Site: brandenburg
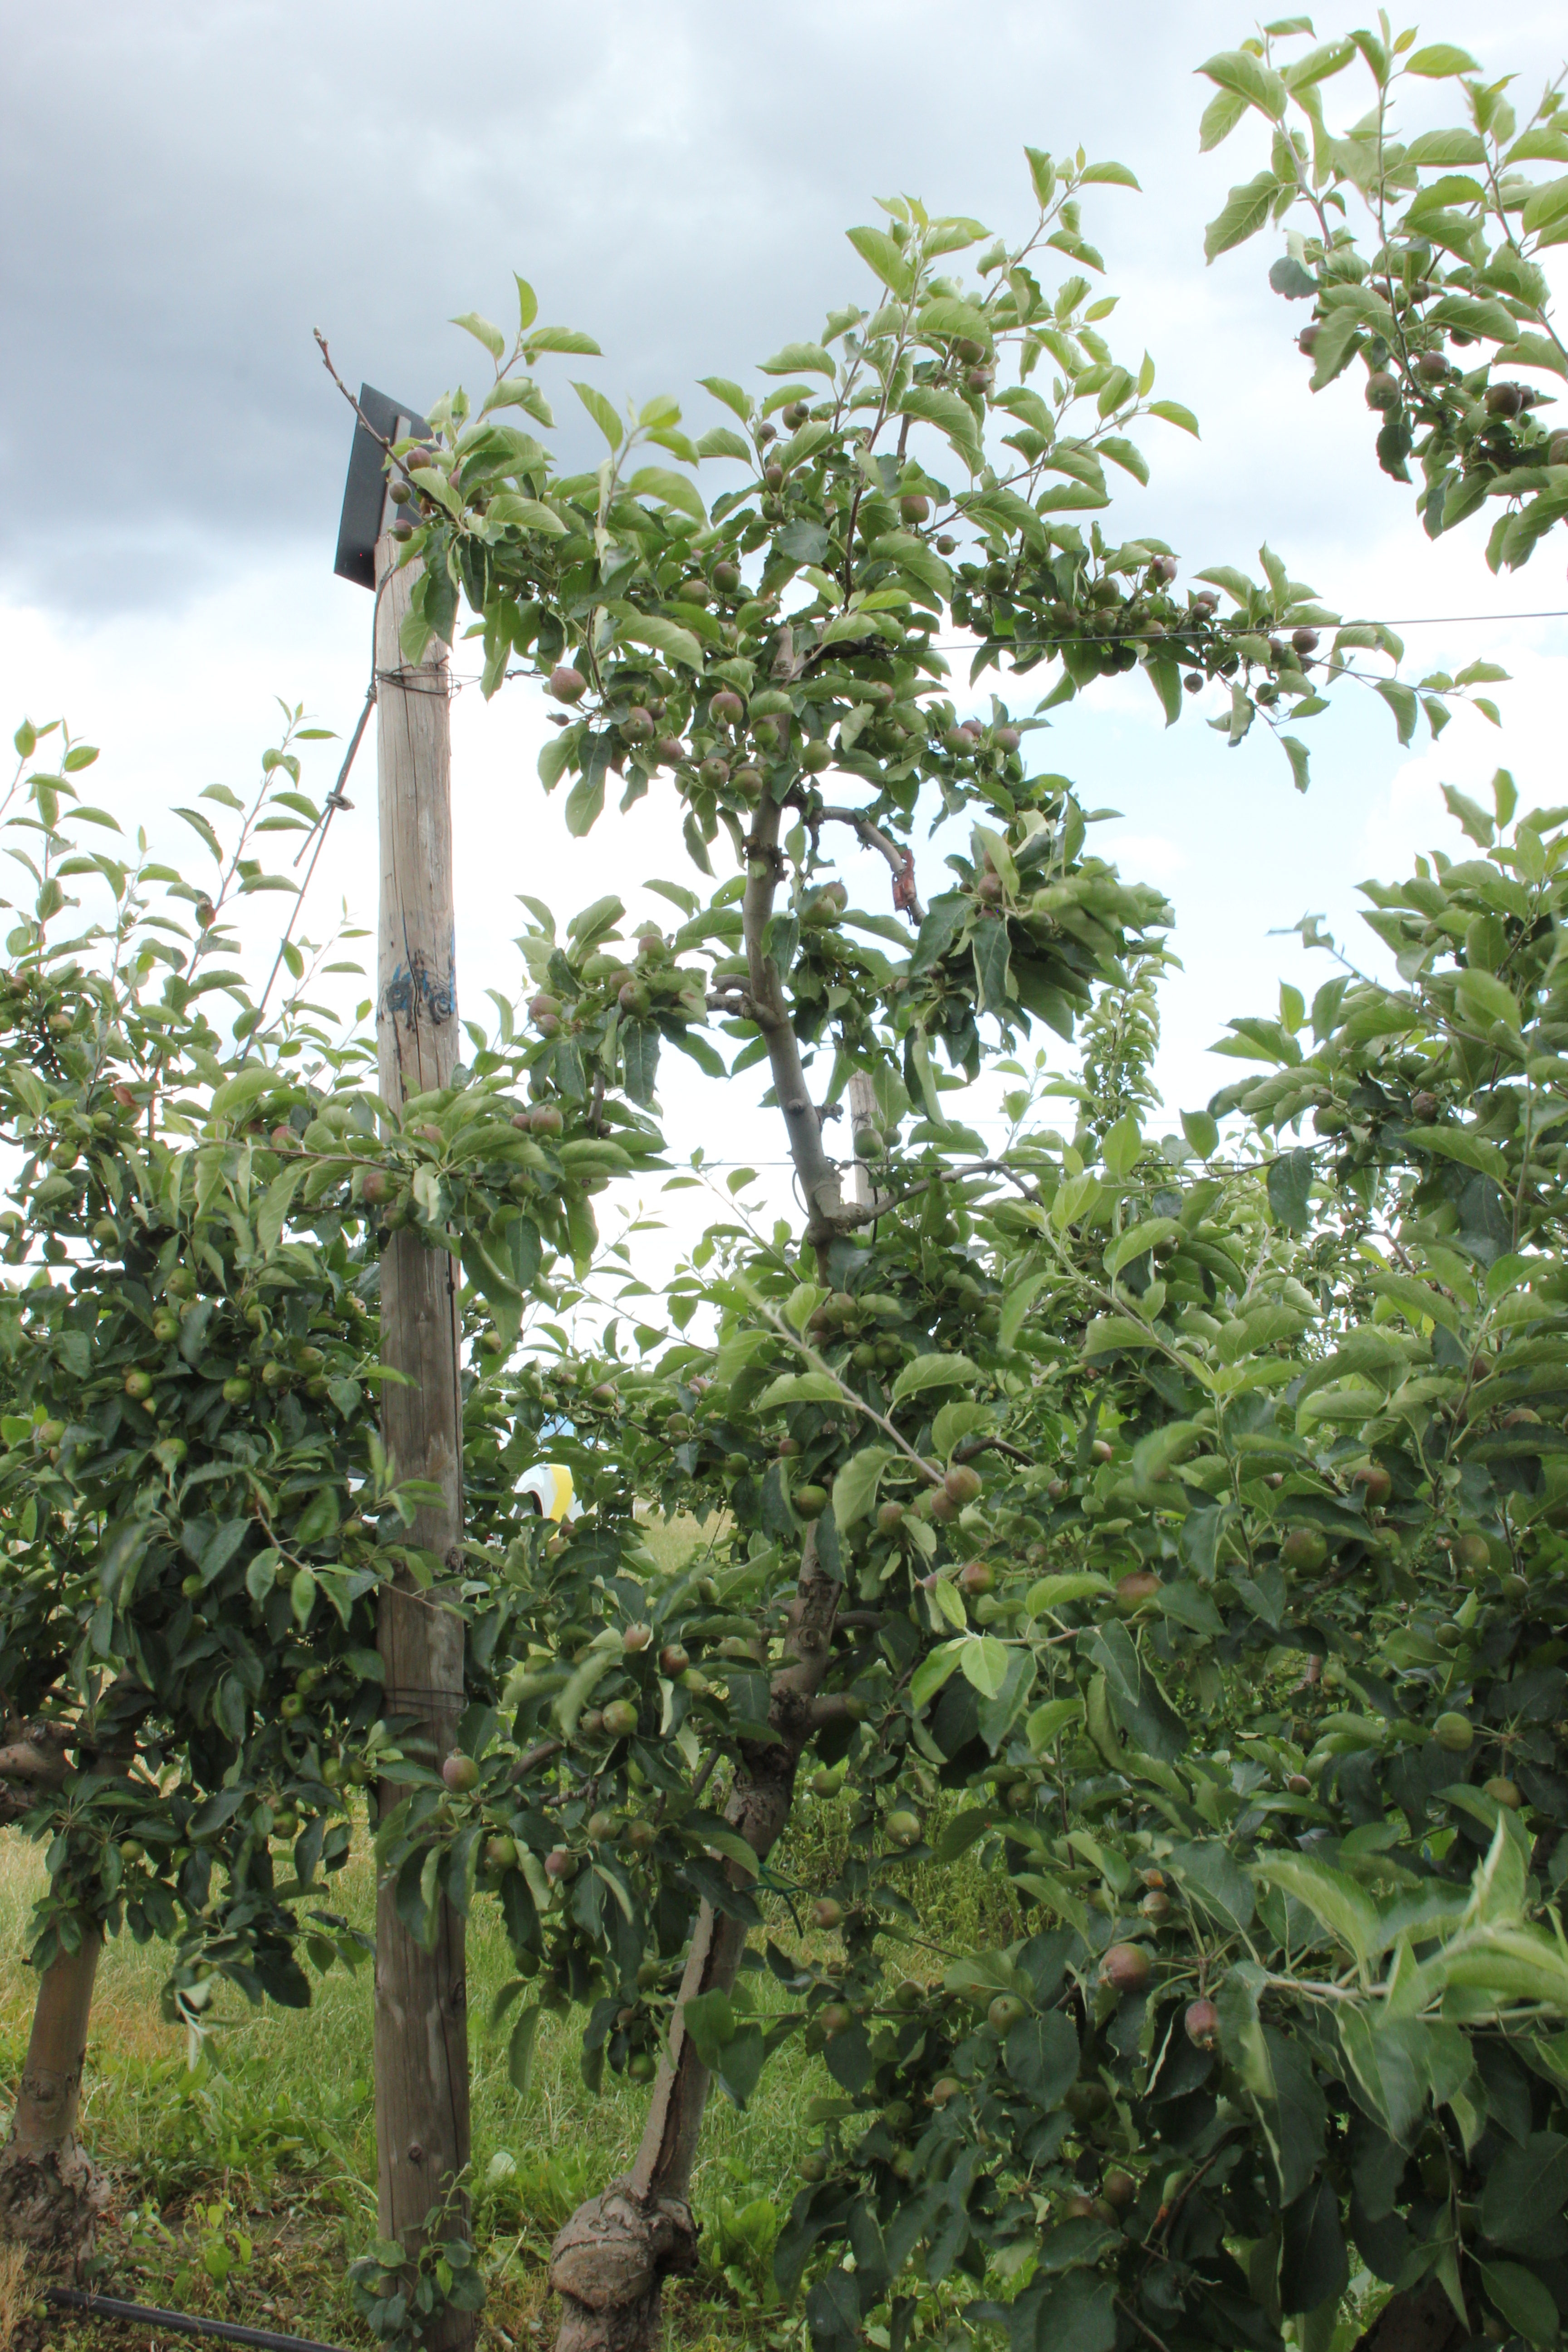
Growth stage (BBCH 73): Development of fruit